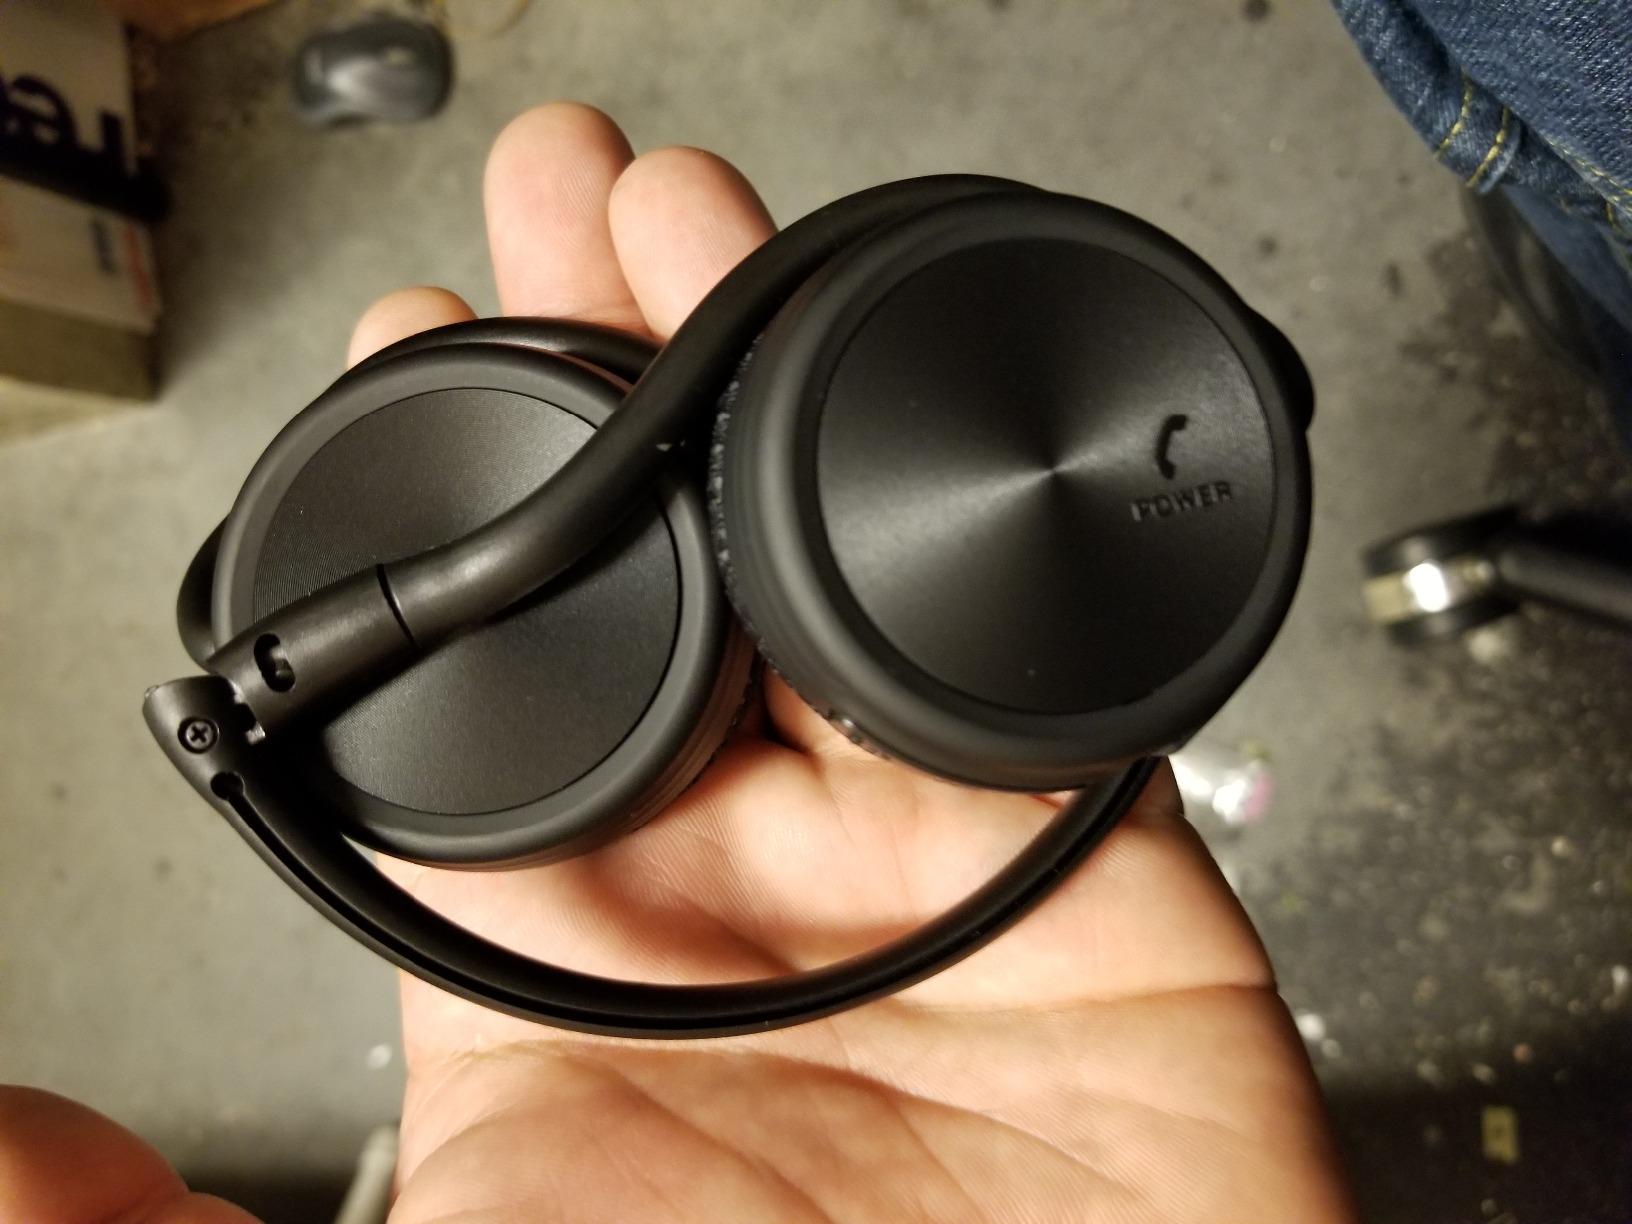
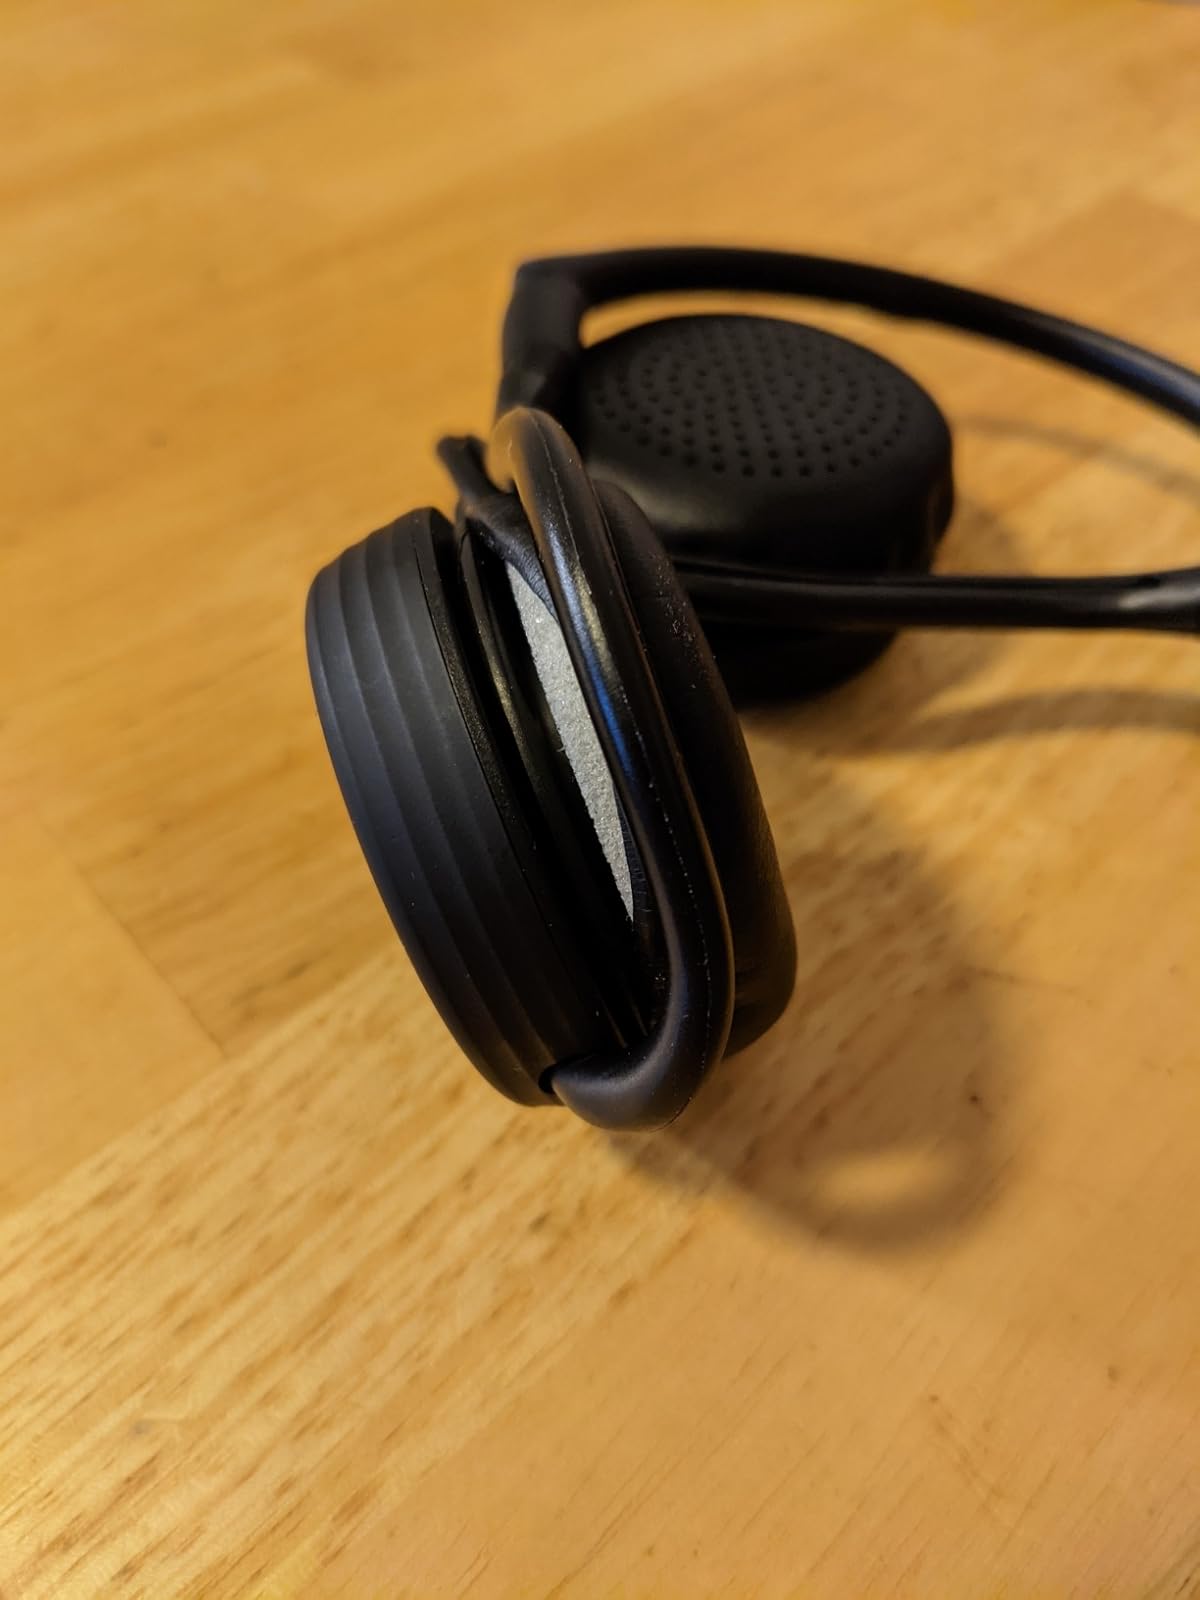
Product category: headphones
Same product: yes